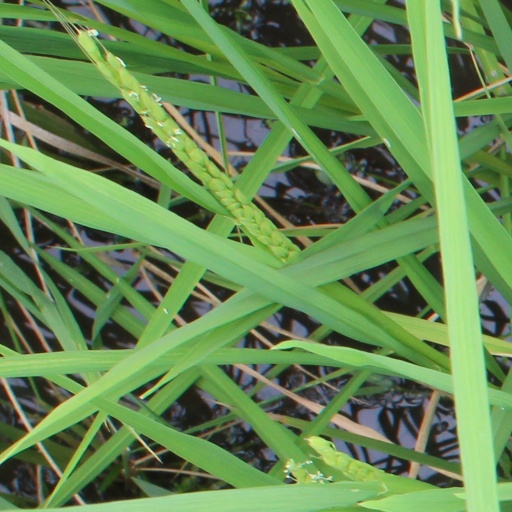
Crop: rice